Don Dunstan

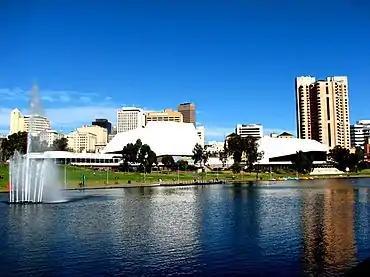
The Adelaide Festival Centre. A 620-seat theatre in the complex is named the "Dunstan Playhouse" in his honour.

In 1972, the first major developments in regard to the state's population growth occurred. Adelaide's population was set to increase to 1.3million and the MATS plan and water-storage schemes were in planning to accommodate this. These were summarily rejected by the Dunstan Government, which planned to build a new city 83kilometres from Adelaide, near Murray Bridge. The city, to be known as Monarto, was to be built on farmland to the west of the existing town. Dunstan was very much against allowing Adelaide's suburbs to further sprawl, and thus Monarto was a major focus of his government. He argued that the new South Eastern Freeway would allow a drive of only 45 minutes from Adelaide, that the city was not far from current industry, and that water could be readily supplied from the River Murray. The government hoped Adelaide would not sprawl into the Mount Lofty Ranges to the east and that the bureaucracy would be dispersed from the capital. In contrast, public servants feared being forced into the rural settlement. Critics (of whom there were many) derided the project as "Dunstan's Versailles in the bush". Environmental activists aired fears of the effects of Monarto on the River Murray, which was already suffering from pollution and salinity problems. Later on, it was noticed that there was hard bedrock underneath the ground, raising drainage problems.